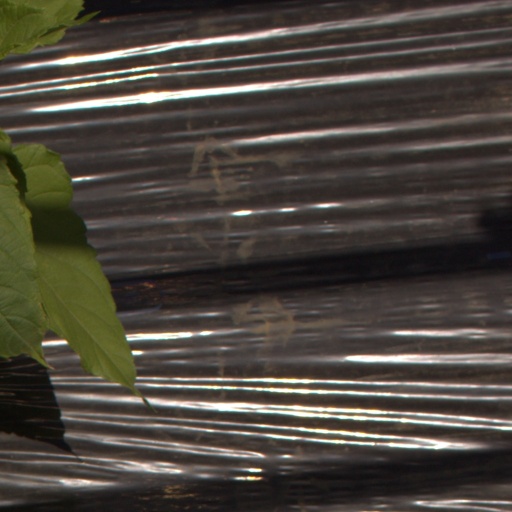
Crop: Jerusalem artichoke